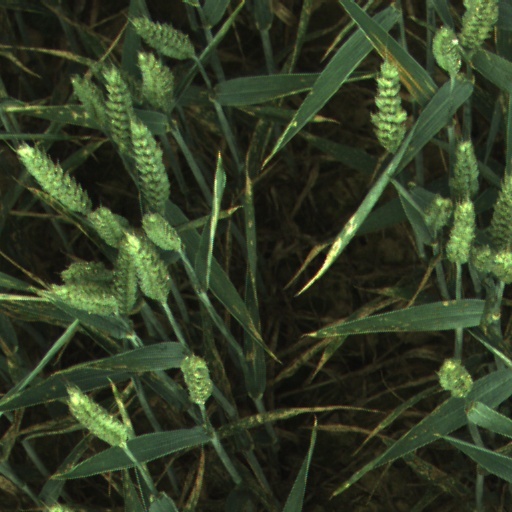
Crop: wheat